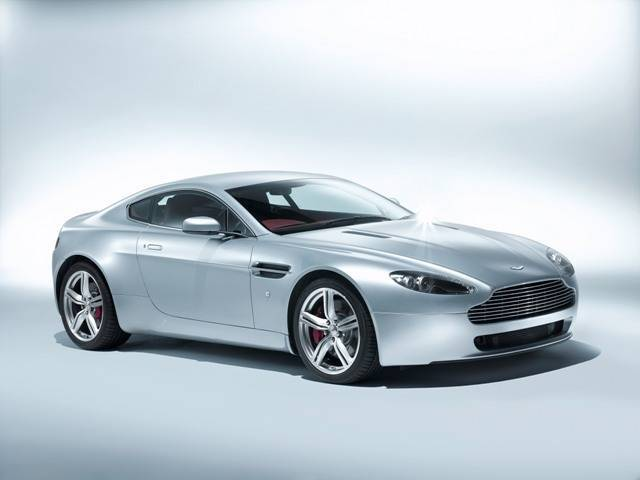
Car model: 2012 Aston Martin V8 Vantage Coupe